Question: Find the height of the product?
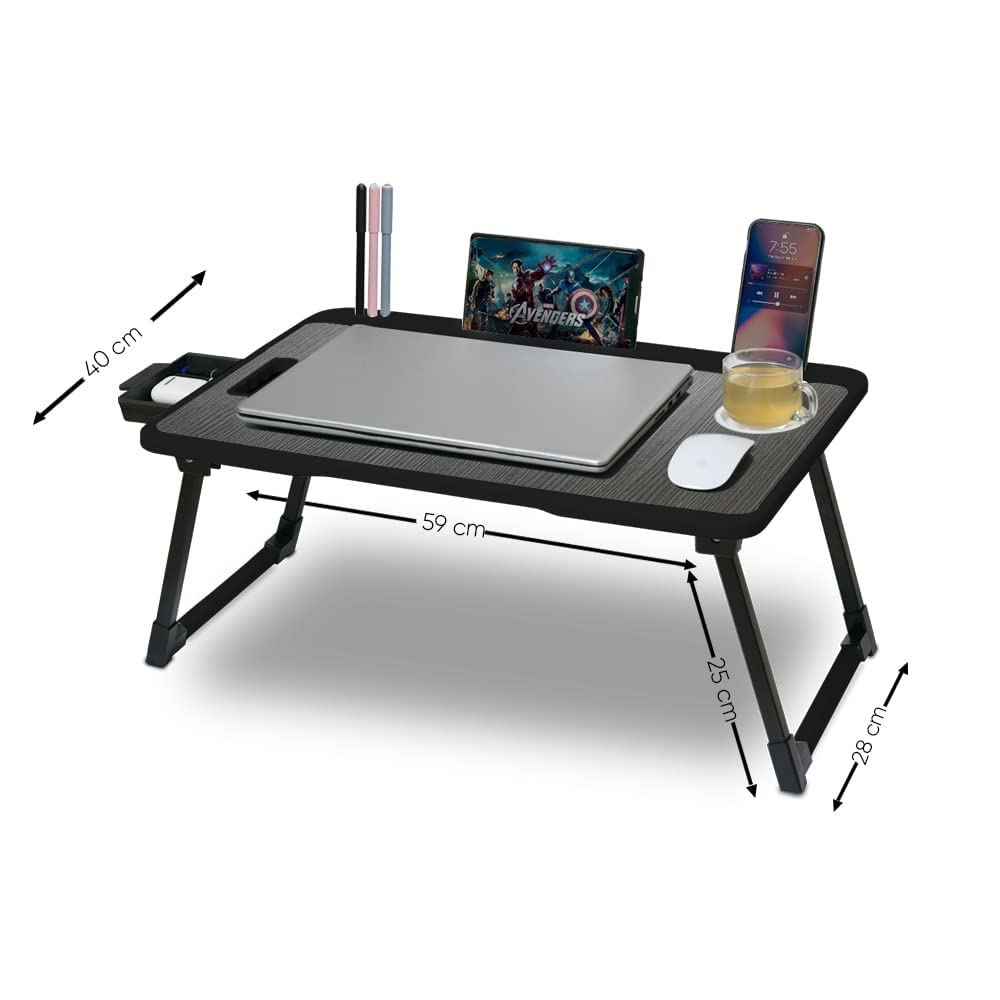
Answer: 25.0 centimetre